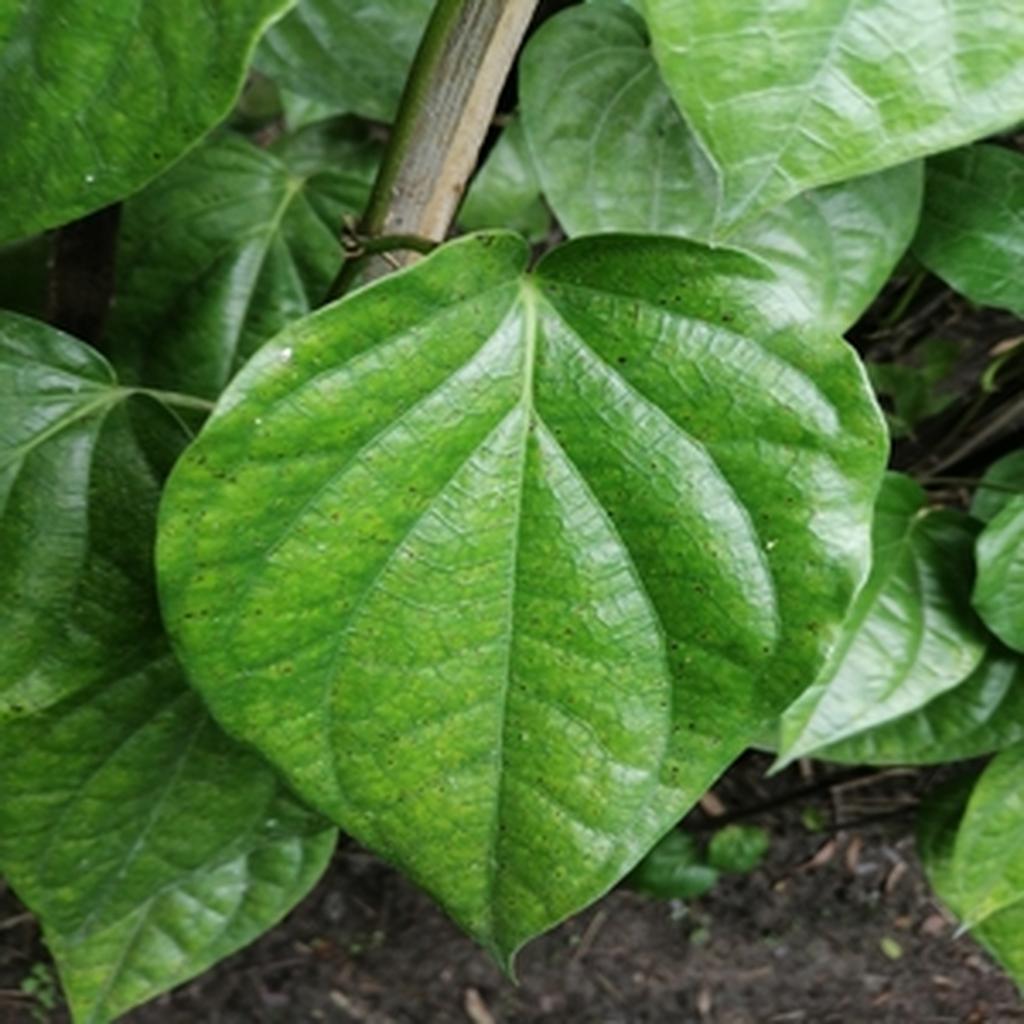
Label: Leaf_Spot